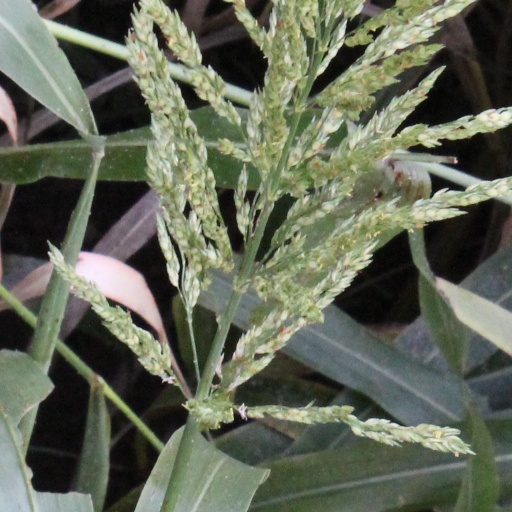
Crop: sorghum